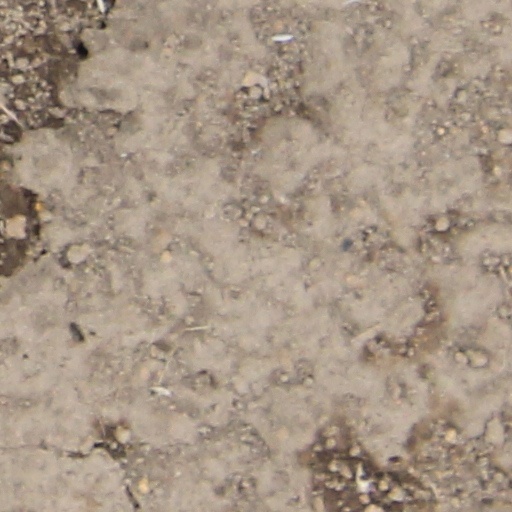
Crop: wheat